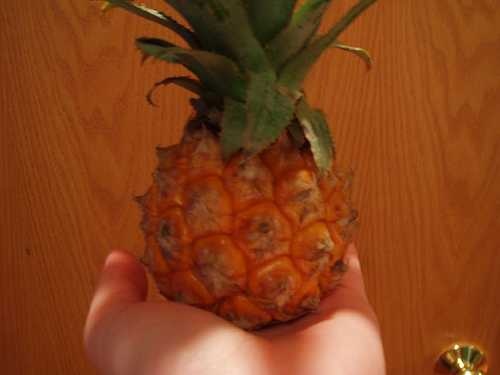
Label: Pineapple